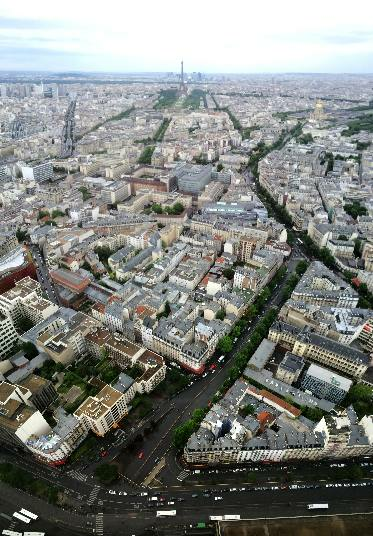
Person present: No